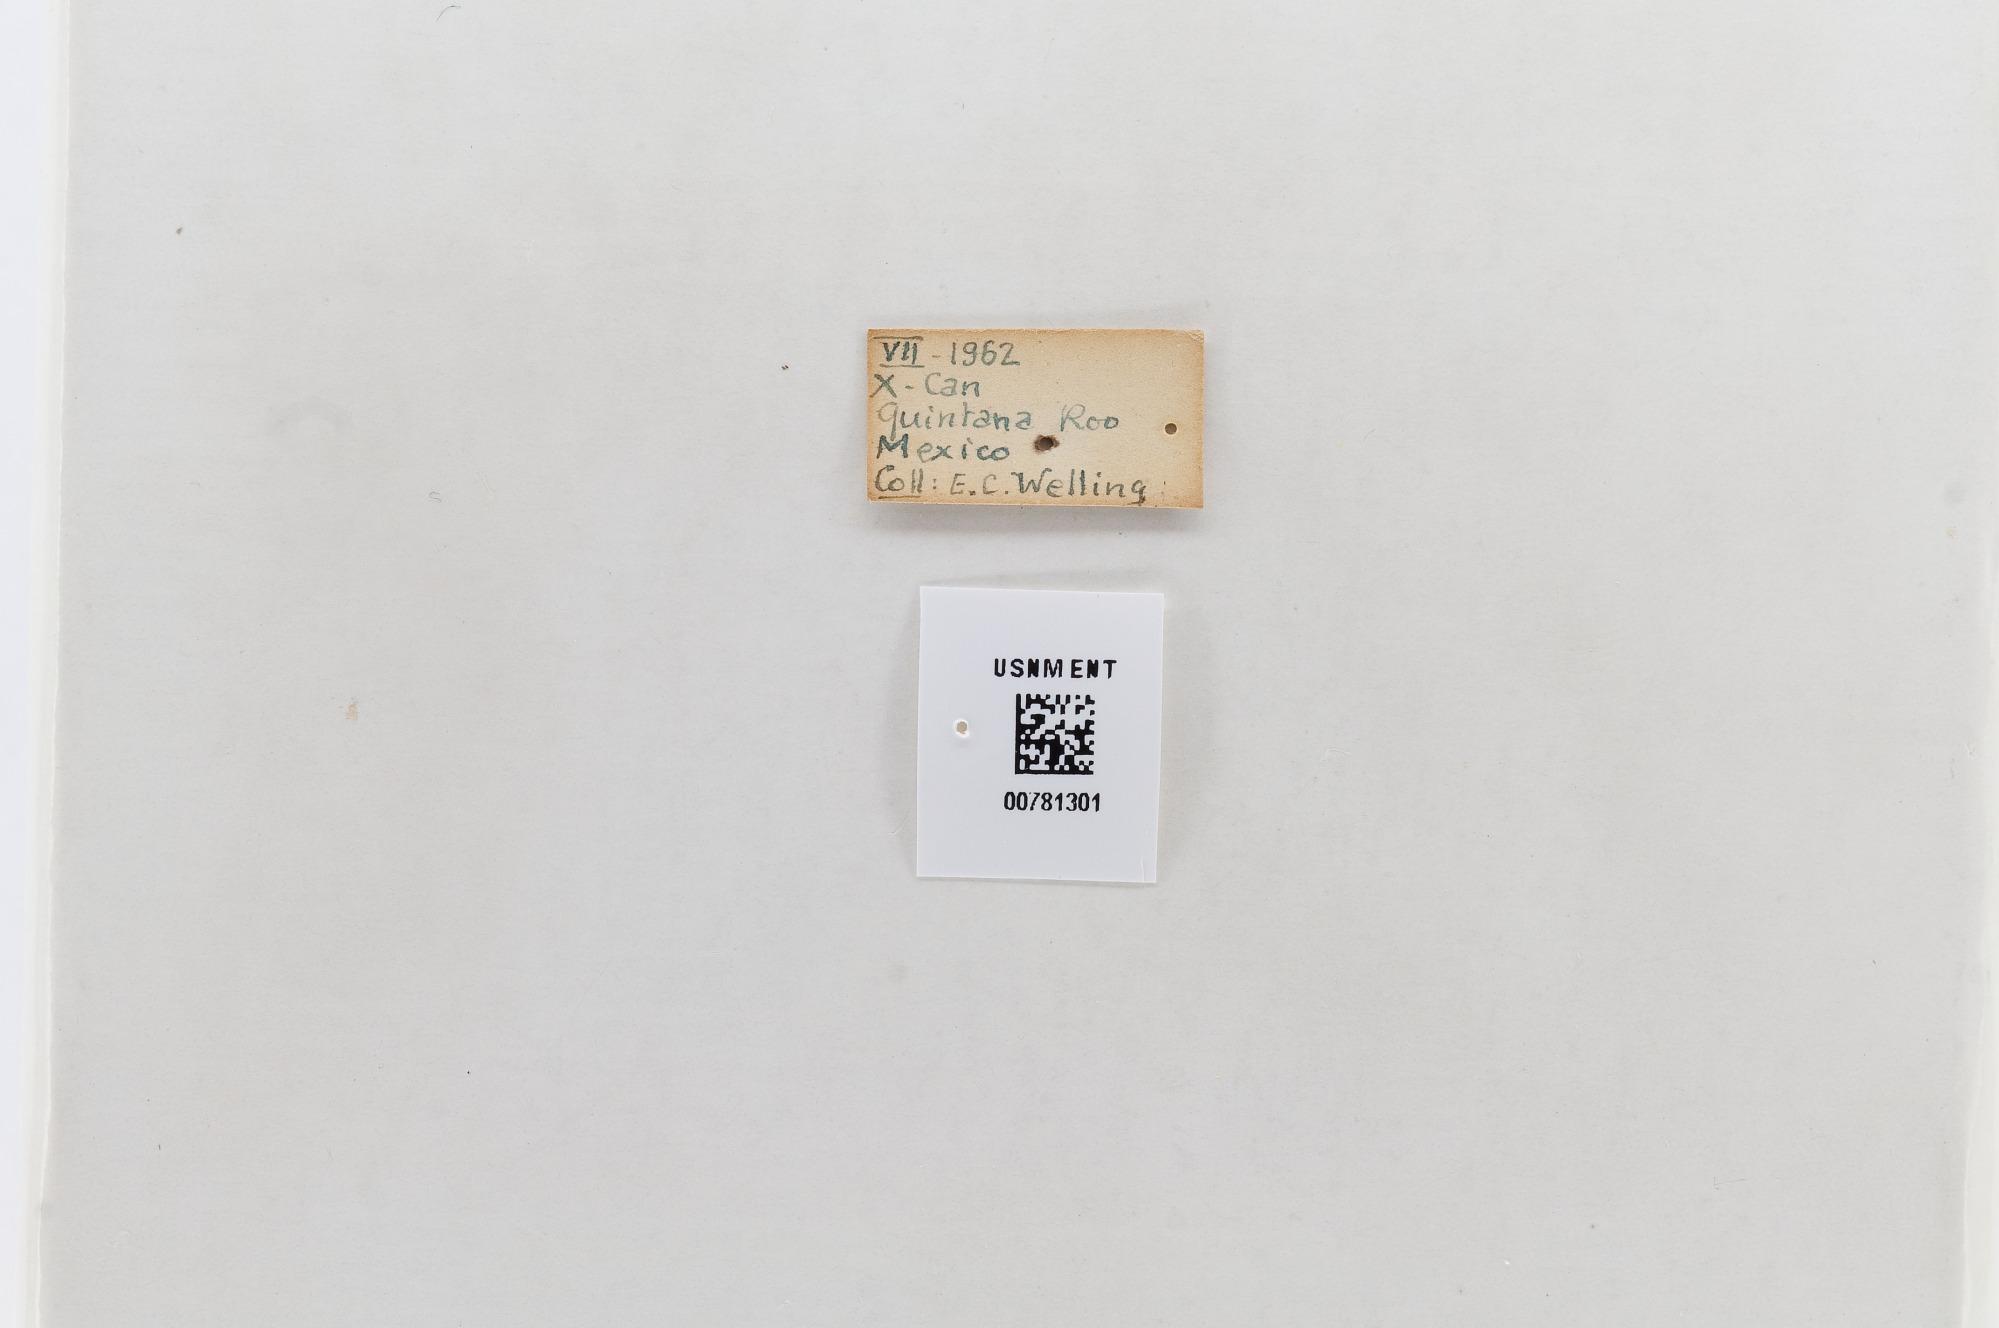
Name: Anteos clorinde
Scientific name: Anteos clorinde
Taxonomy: Animalia, Arthropoda, Hexapoda, Insecta, Lepidoptera, Pieridae, Coliadinae